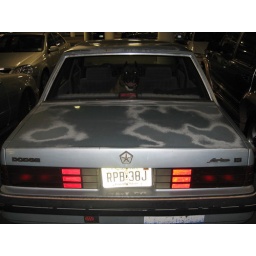
I ended up seeing this same car in ridgewood, queens months later. No dog though.